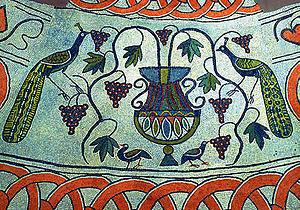
Baptistère paléochrétien de Butrint, en Albanie, construit au VIe siècle
La viticulture en Albanie s'est développée, dès le VIIIᵉ siècle av. J.-C. sur la base de cépages autochtones qui avaient résisté à l'ère glaciaire. Les vins d'Illyrie furent célèbres sous l'empire romain et ne perdirent leur réputation qu'à partir de la conquête turque. Ils sont de nos jours en pleine renaissance.